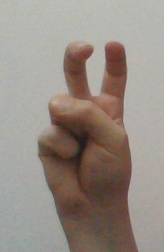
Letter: toot